Sinnergod

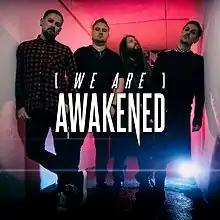
Left to right: Chris Hampson, Dan Fulton, Carl Whittle, Mark Hampson

Sinnergod are a four-piece English alternative rock band from Wigan. Their sound is recognisable as an atmospheric, layered wall of sound consisting of guitar driven riffs and symphonic keyboards. The band, previously working under the title Sinnergod, have built a fanbase following support slots with bands such as The Misfits, Bam Margera of CKY and "Jackass", Orgy, Blaze Bayley, Eso formerly Esoterica, Deathstars and Sarah Jezebel Deva from Cradle of Filth, as well as a festival appearance at Bloodstock Open Air in 2007. "Metal Hammer" magazine labelled Sinnergod as "The new goth kings of Manchester" in the September 2014 issue.